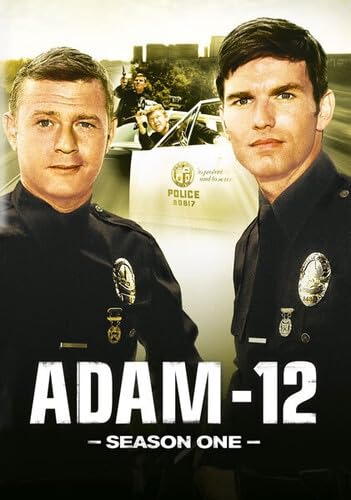
Item Name: Adam-12: Season One
Value: nan
Unit: None

Price: 13.76